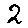
Label: 2